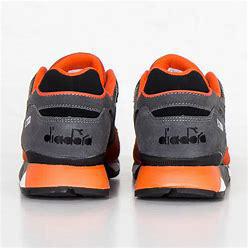
Brand: Diadora
Model: V7000